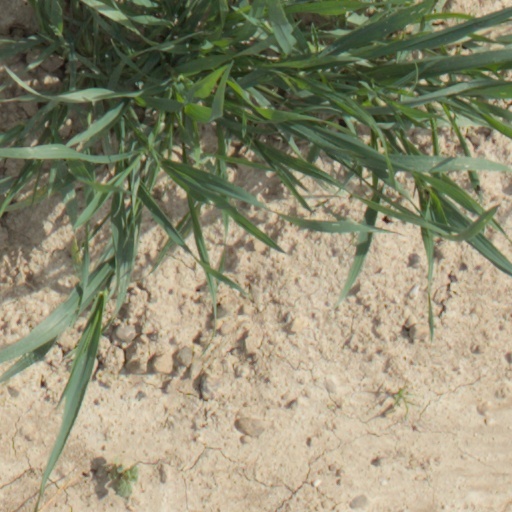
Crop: wheat